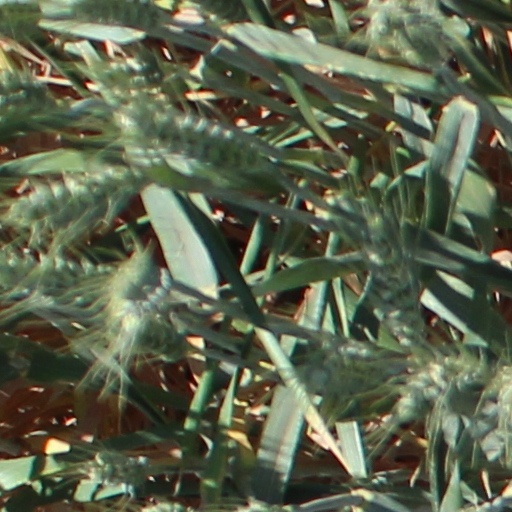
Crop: wheat